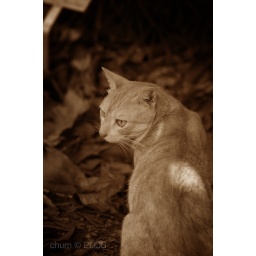
common house cat in Botanical Gardens